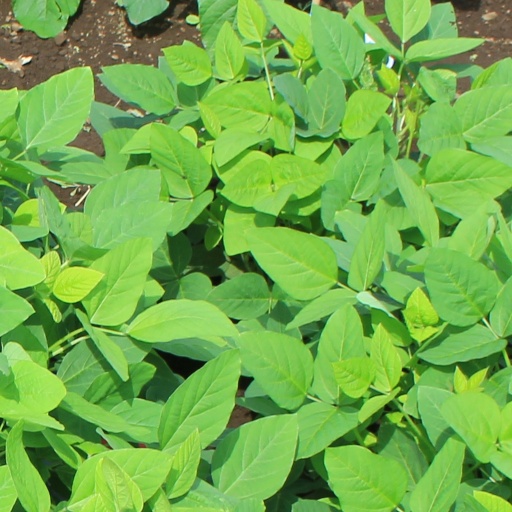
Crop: soybean